2009–10 Tottenham Hotspur F.C. season

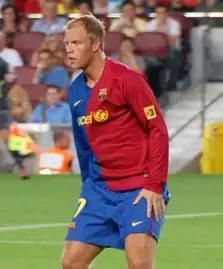
Experienced Icelandic international Eiður Guðjohnsen joined Tottenham on loan from Monaco for the rest of the season

In the 2008–09 transfer window, Tottenham experienced a relatively quiet transition throughout January. With the transfer window opening on the first day of the month, transfer speculation was mostly rebuffed by manager Harry Redknapp for the majority of the month; however, Tottenham managed to secure the arrival of two players in the window. On 28 January, experienced forward Eiður Guðjohnsen joined the club on loan from Monaco in a deal effective until the season's end. Two days later saw the return of another former player Younès Kaboul, re-signed from Portsmouth for a fee believed to be around £5 million in what was Tottenham's only permanent signing of the window.